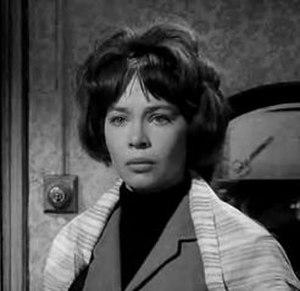
La Chambre indiscrète est un film britannique réalisé par Bryan Forbes, sorti en 1962.
Leslie Caron est une actrice et danseuse franco-américaine, née le 1ᵉʳ juillet 1931 à Boulogne-Billancourt.